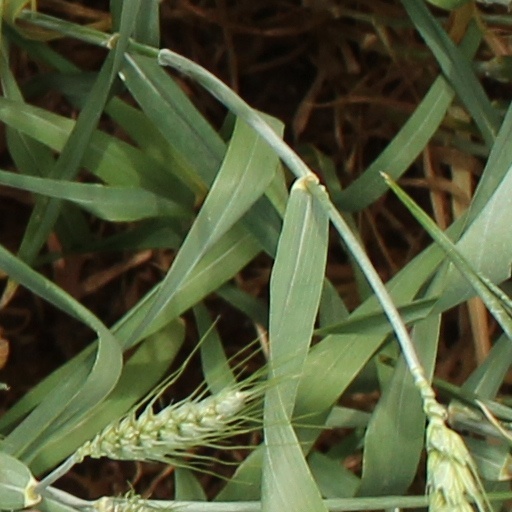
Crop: wheat